Favrot & Livaudais

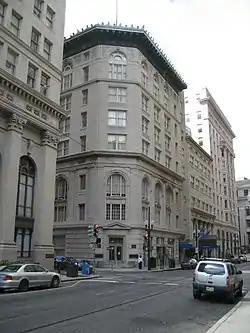
New Orleans Cotton Exchange Building, on Carondelet Street in New Orleans

Favrot & Livaudais (1891–1933) was an architectural firm in New Orleans, Louisiana. The firm designed many buildings that are listed on the National Register of Historic Places.